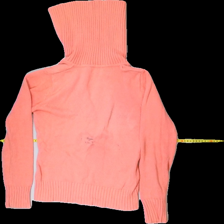
View: back
Type: Sweater
Category: Ladies
Brand: H&M
Colors: Pink
Material: 100%cotton
Cut: Regular, V-collar
Size: 40
Season: Spring
Stains: Major
Smell: Minor
Price range: <50
Recommended usage: Export